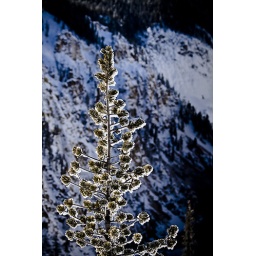
tree against hill